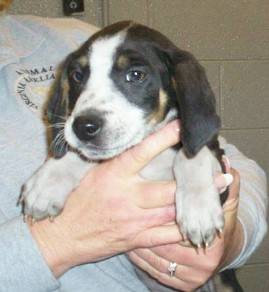
Label: dog